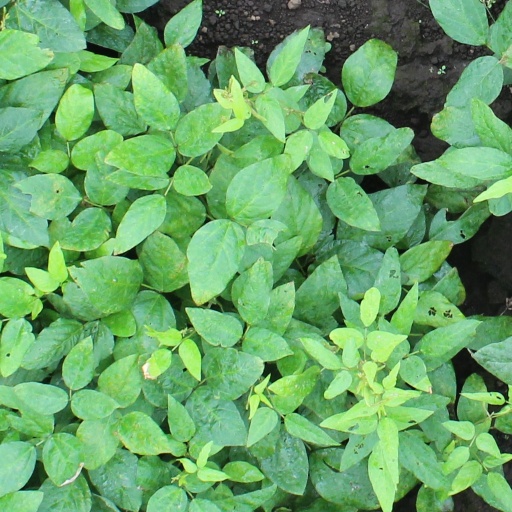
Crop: soybean